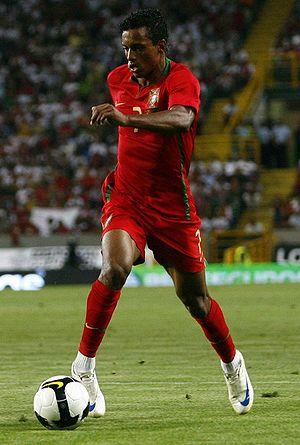
Nani, de son nom complet Luís Carlos Almeida da Cunha, né le 17 novembre 1986 à Amadora dans la région de Lisbonne, est un footballeur international portugais qui évolue actuellement au poste d'ailier en Major League Soccer à Orlando City SC.